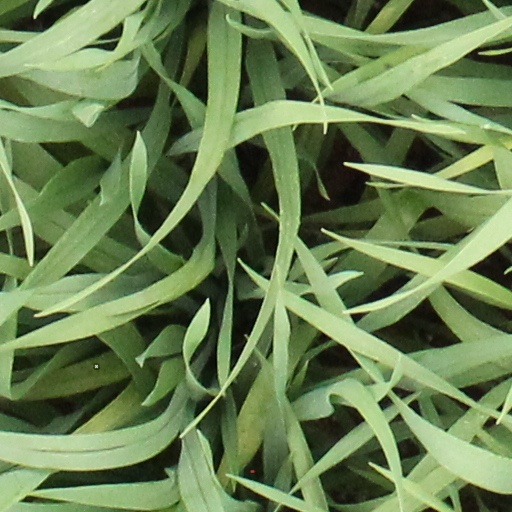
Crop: wheat